Ra Diggs

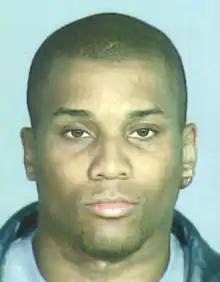
Ra Diggs in 2010

Ronald Herron (born March 30, 1982), known as Ra Diggs, is an American former rapper and convicted murderer who is serving a life sentence at the ADX Florence prison in Colorado.